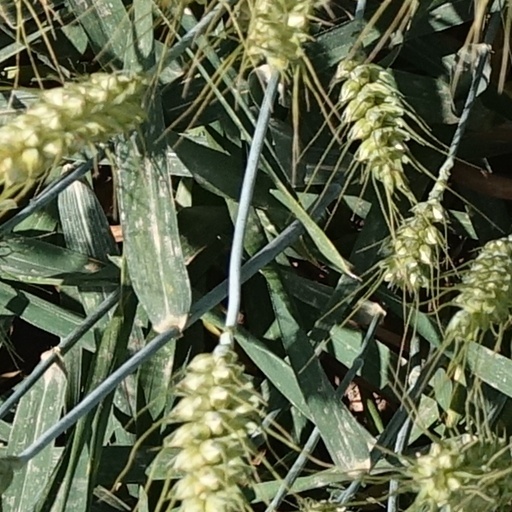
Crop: wheat